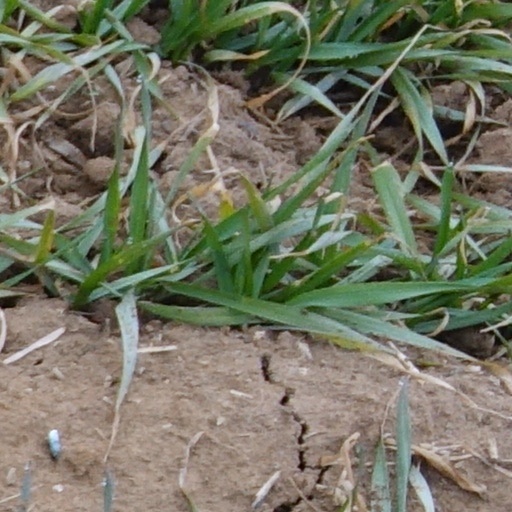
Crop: wheat